The Lickerish Quartet

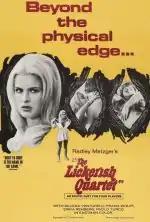
Original film poster

The Lickerish Quartet (Italian: Esotika Erotika Psicotika; also known as The Licorice Quartet, Erotic Quartet and Sex Quartet) is a 1970 erotic drama film produced and directed by Radley Metzger and starring Silvana Venturelli, Frank Wolff, Erika Remberg and Paolo Turco. It was written by Metzger and Michael DeForrest.